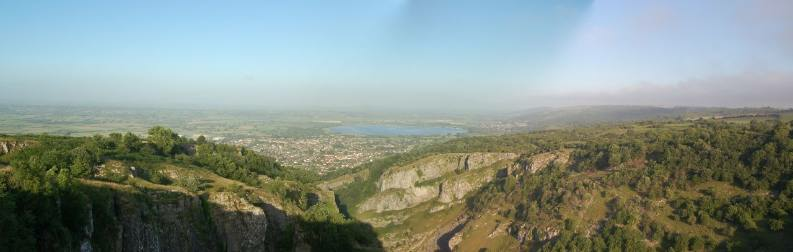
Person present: No